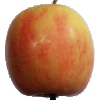
Label: Apple Pink Lady 1